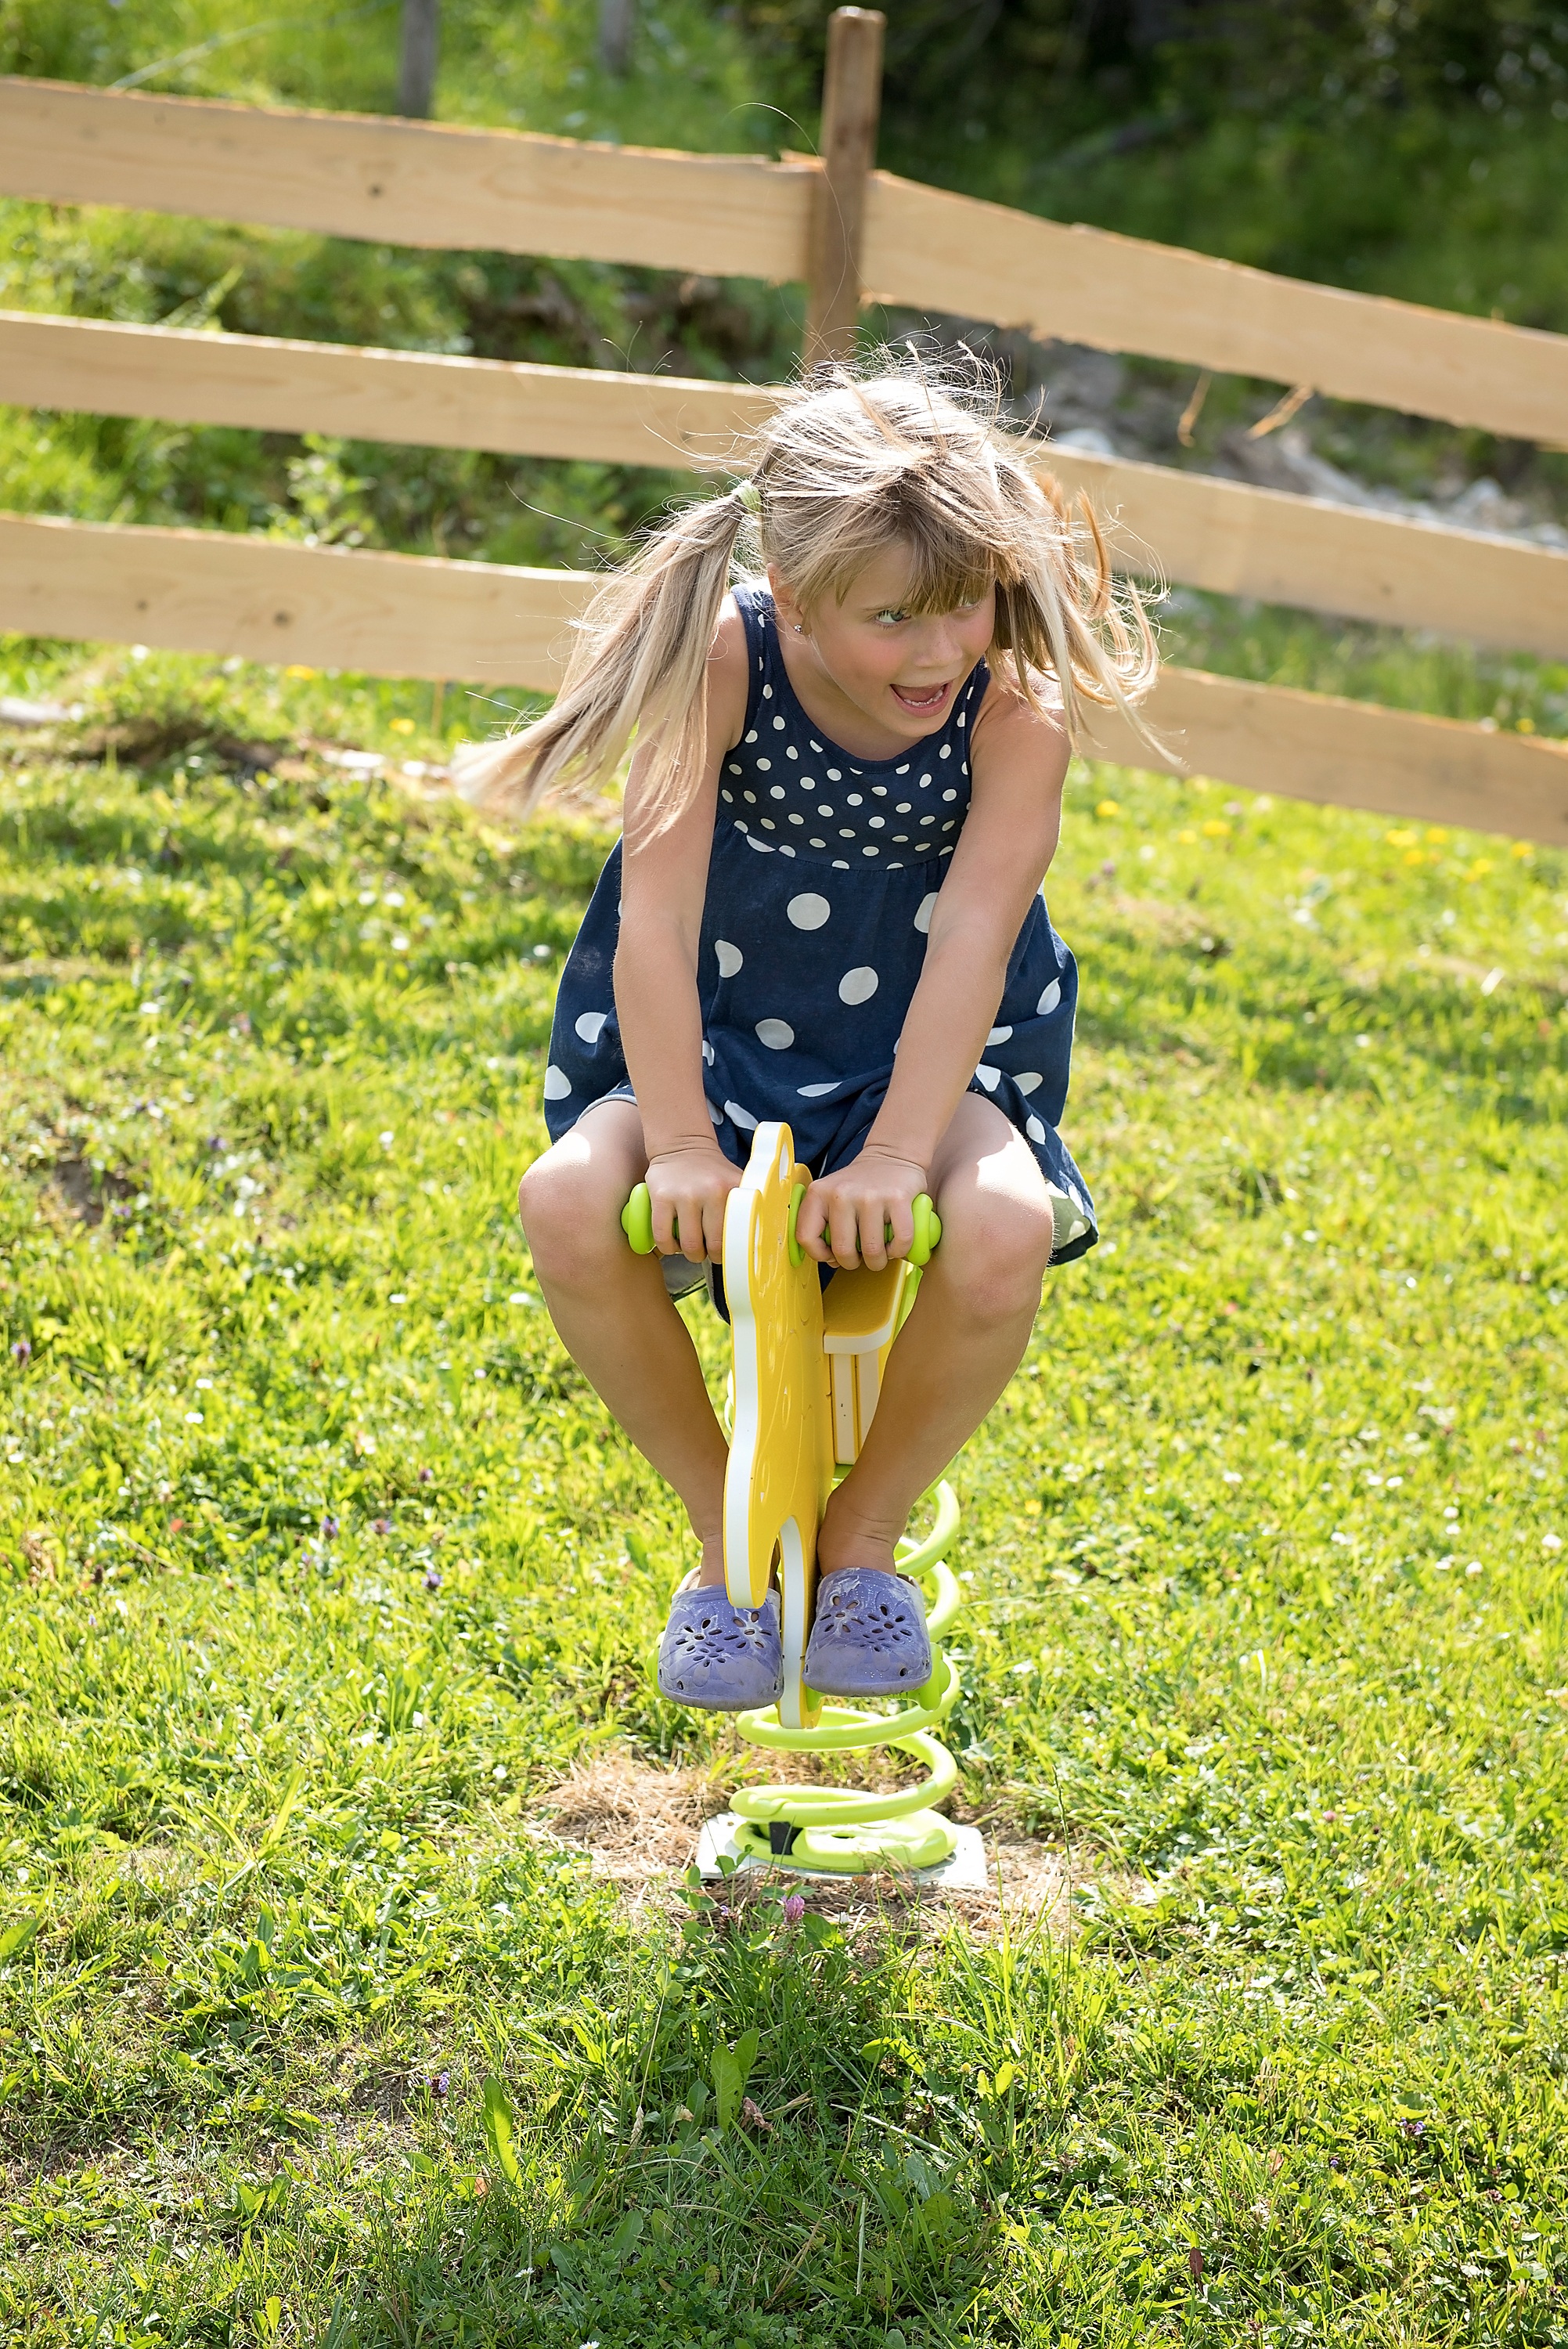
nature, grass, person, girl, lawn, meadow, play, summer, portrait, spring, green, child, human, season, picnic, fun, dress, playground, toddler, blond, out, in motion, see saw, in action, human positions